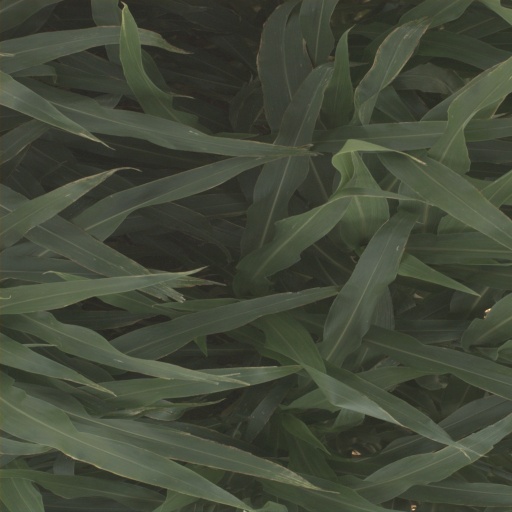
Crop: sorghum